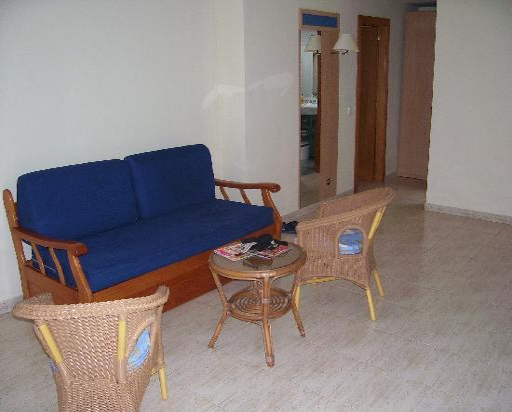
photos of the suite not the rooms at main hotel